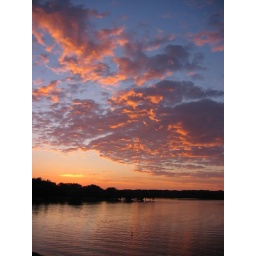
Looks like the Coralville Lake beach will be under water for a while...